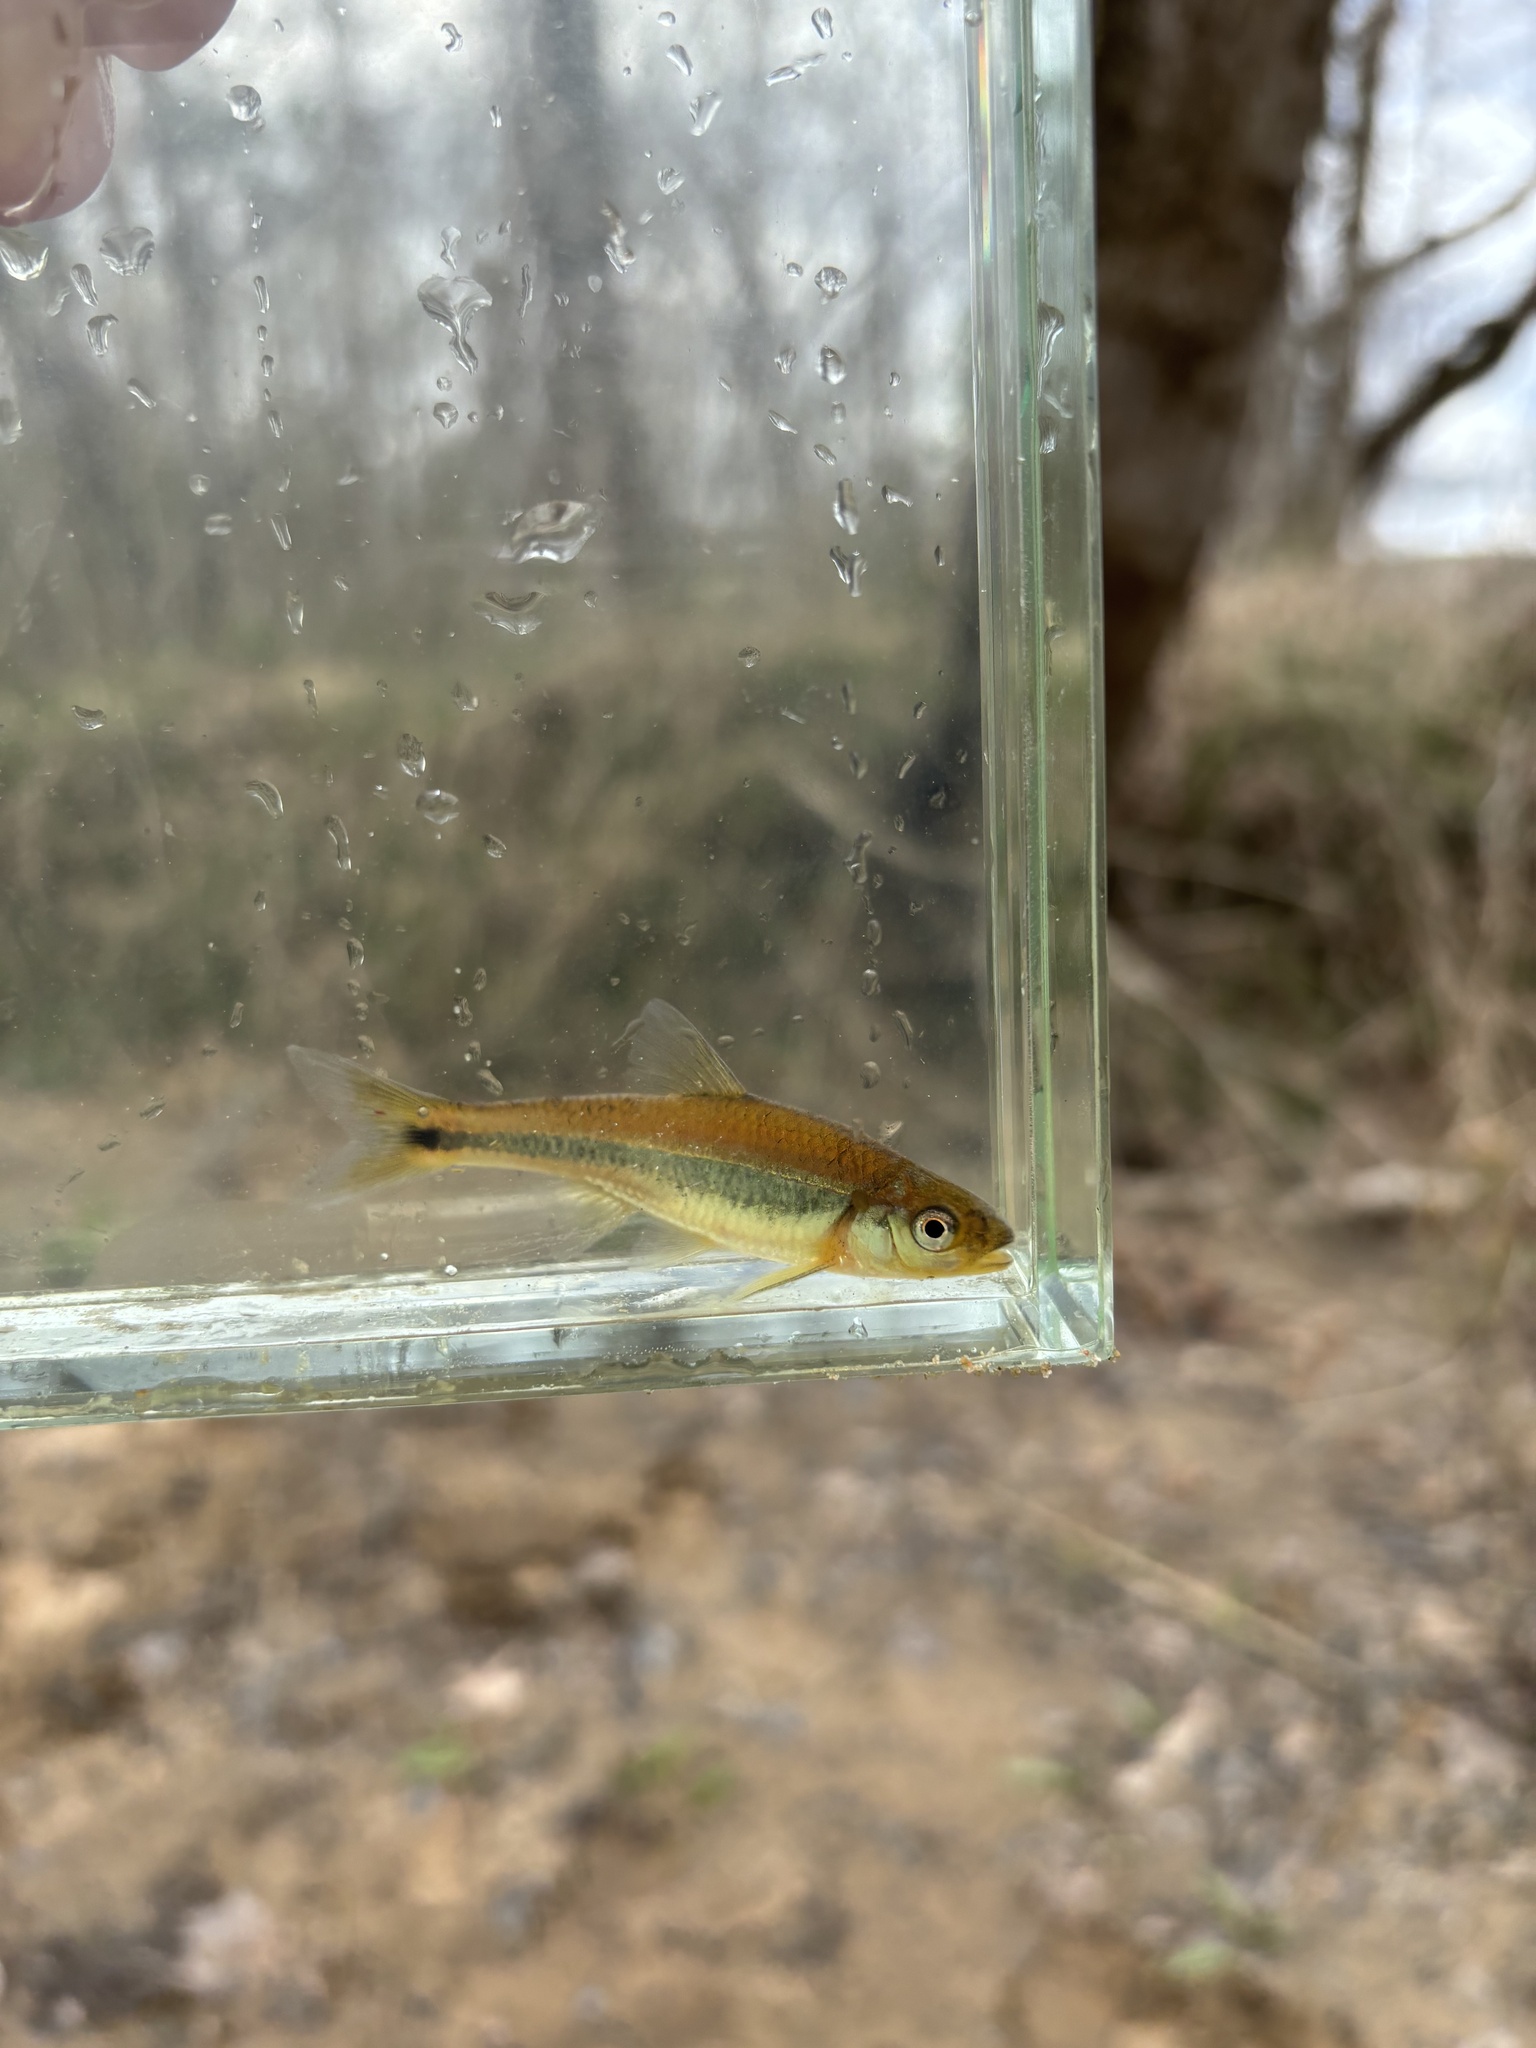
fish (species not among the labelled classes)